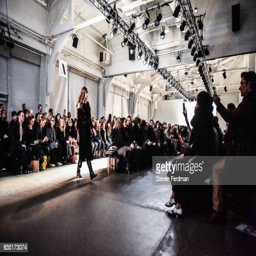
model walks the runway of runway show during fashion week